Sacramento Northern Railway

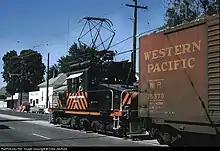
Sacramento Northern electric locomotive #654 hauling a train on Bridge Street in Yuba City

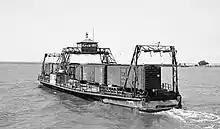
"Ramon", 1947

In June 1911, SN's predecessor, the Oakland and Antioch, purchased a parcel of land from the Realty Syndicate (associated with the Key System) for its planned terminal yard at 40th Street and Shafter Avenue in Oakland. Construction of the facility began immediately in conjunction with the laying of tracks from the site northward along Shafter Avenue toward the hills.